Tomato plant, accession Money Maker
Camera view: tilt-top (135 deg); turntable rotation: 90 degrees
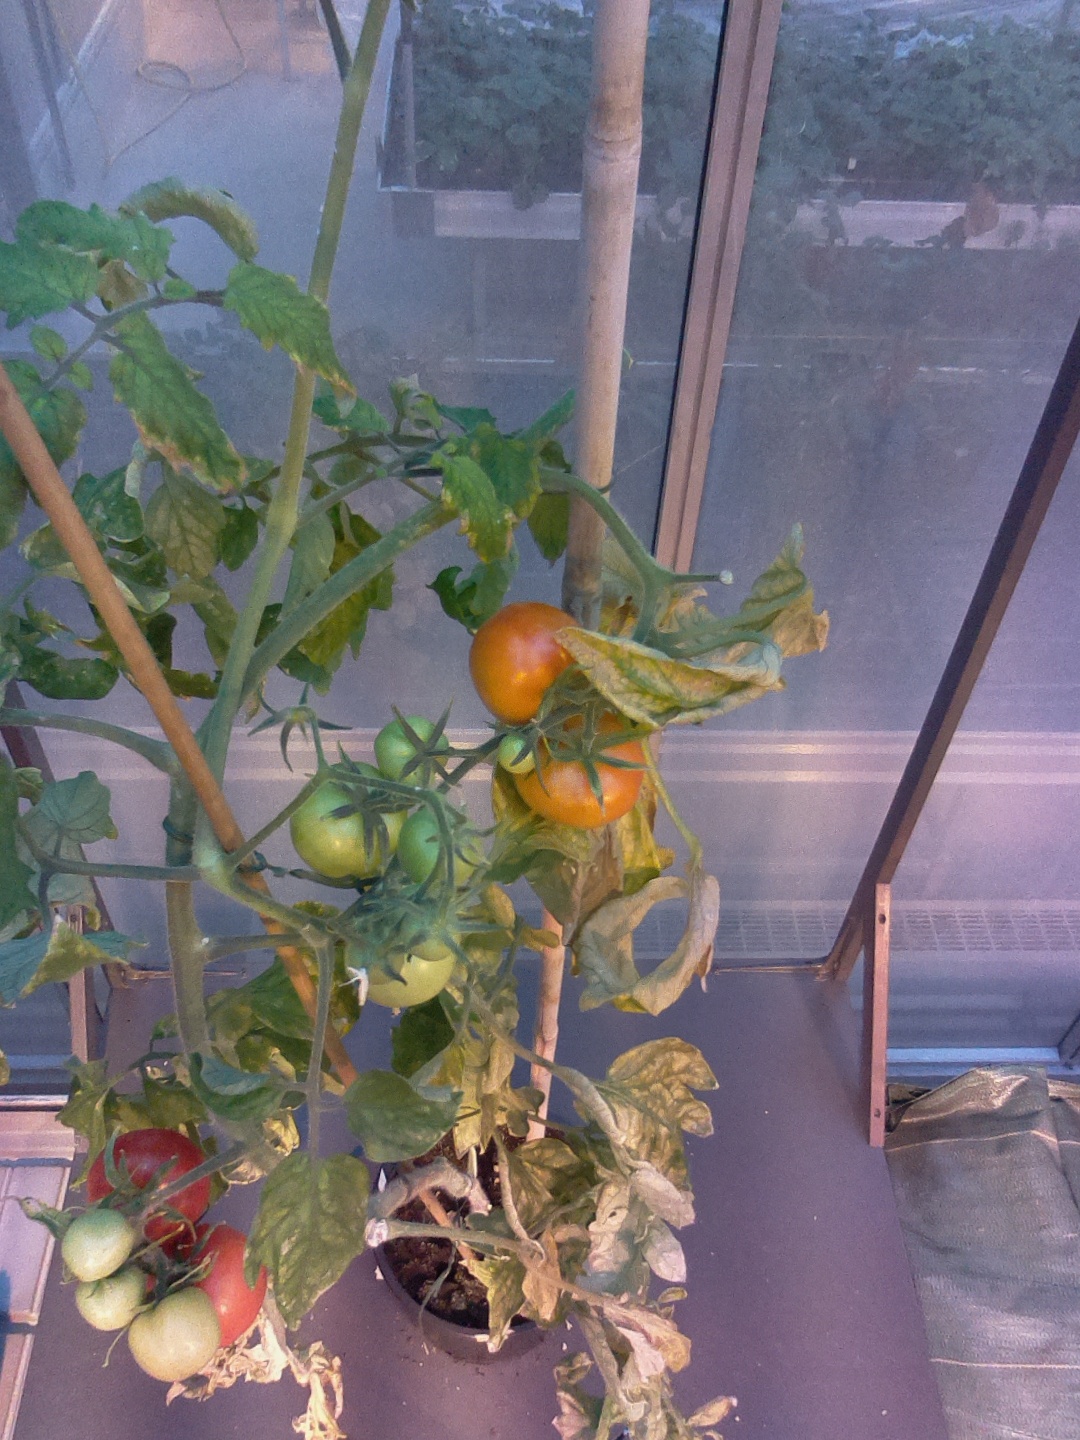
BBCH growth stage 81: 10%-20% of fruits show typical fully ripe color